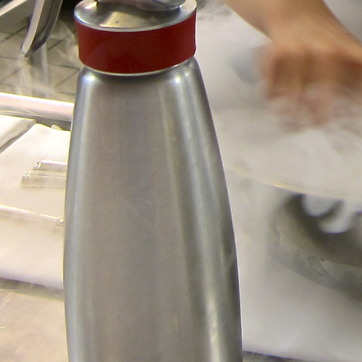
Material: metal